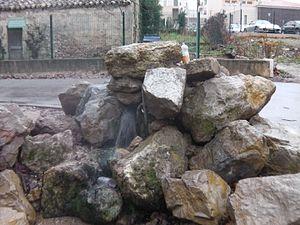
source de la Valadière à Juvignac (Hérault)
Juvignac est une commune française située dans le département de l'Hérault en région Occitanie, à l’ouest de Montpellier. Ses habitants sont appelés les Juvignacois. Juvignac est avant tout connue pour son golf, ses thermes du XIXᵉ siècle et ses garrigues. Juvignac est officiellement créée en 1790 mais son histoire est bien plus ancienne.